CJAB-FM

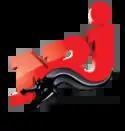
Logo under NRJ branding, 2009-2015

The station has a mainstream rock format and is part of the "Énergie" network which operates across Quebec. It started operations as a sister station to CKRS-FM (now owned by Cogeco-affiliated Radio Saguenay since September 2010).